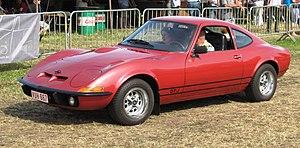
Opel GTJ de 1972 en Belgique